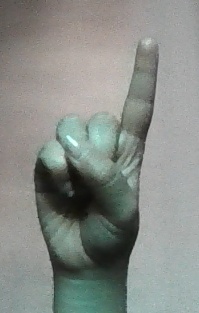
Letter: bb